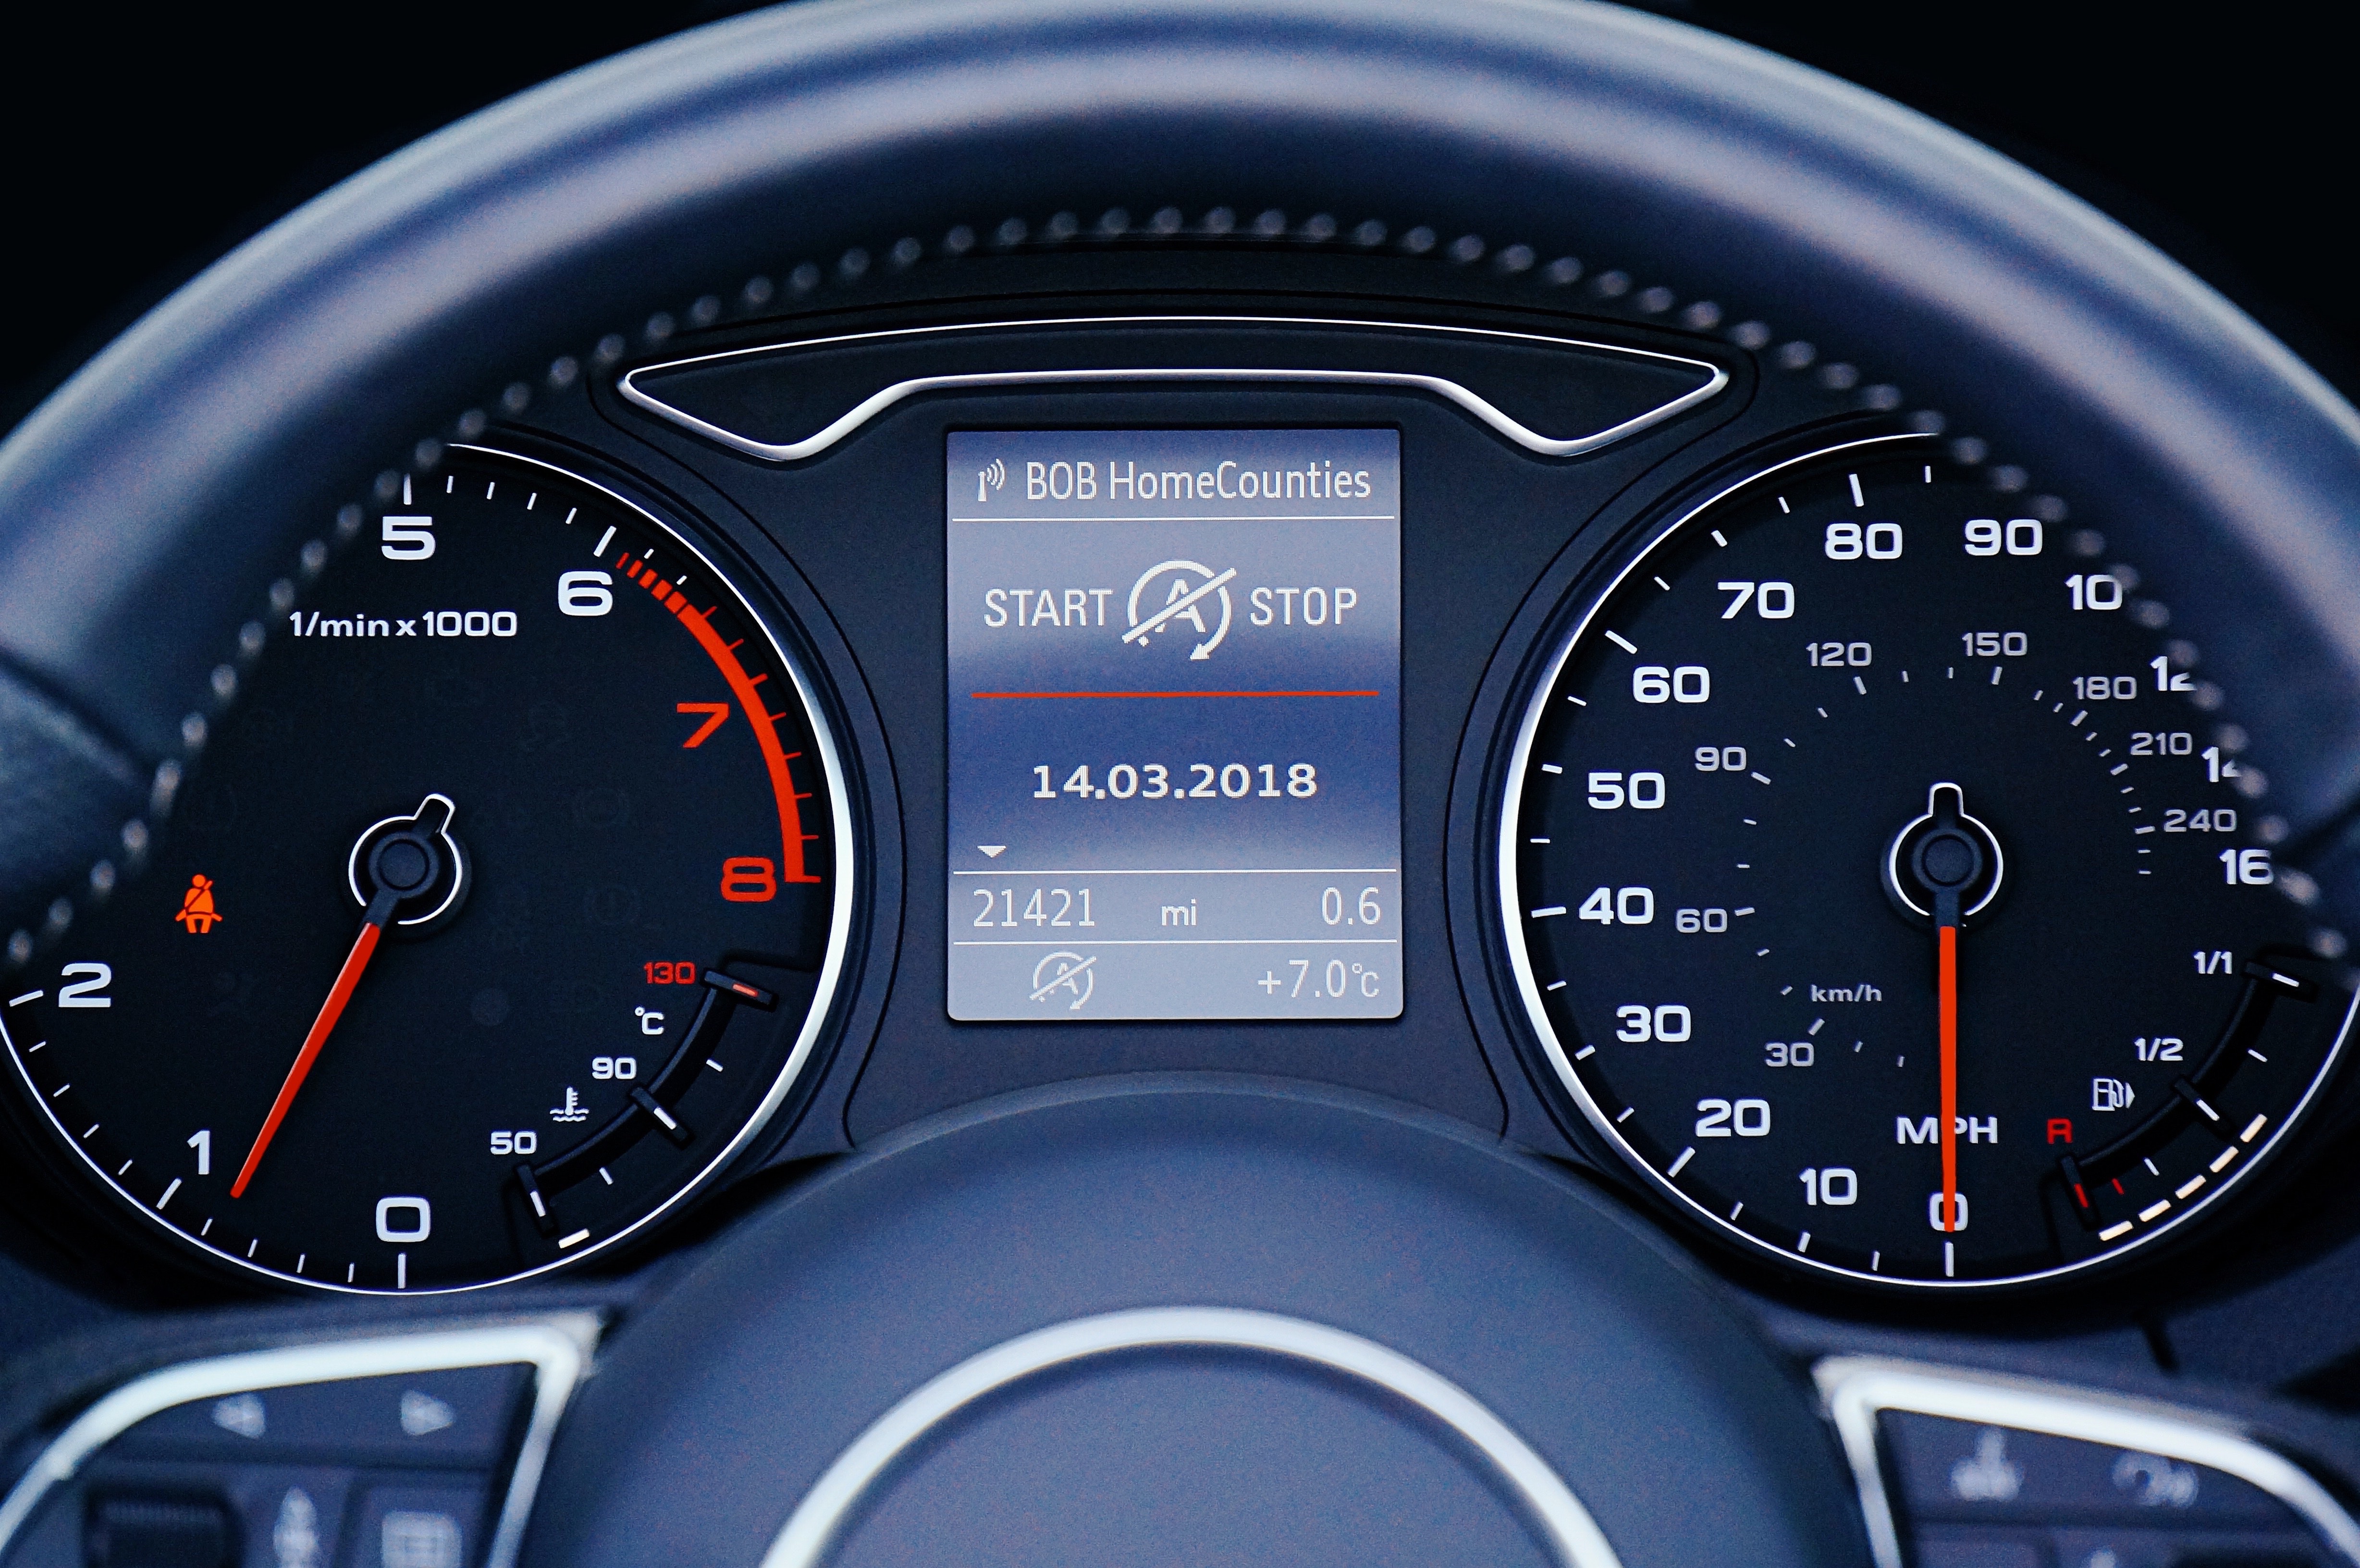
car, speedometer, vehicle, gauge, luxury vehicle, auto part, tachometer, Trip computer, tool, measuring instrument, compact car, personal luxury car, odometer, audi r8